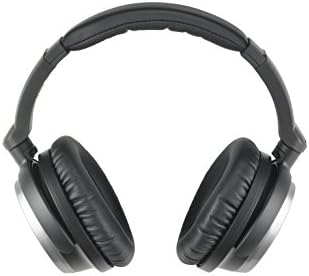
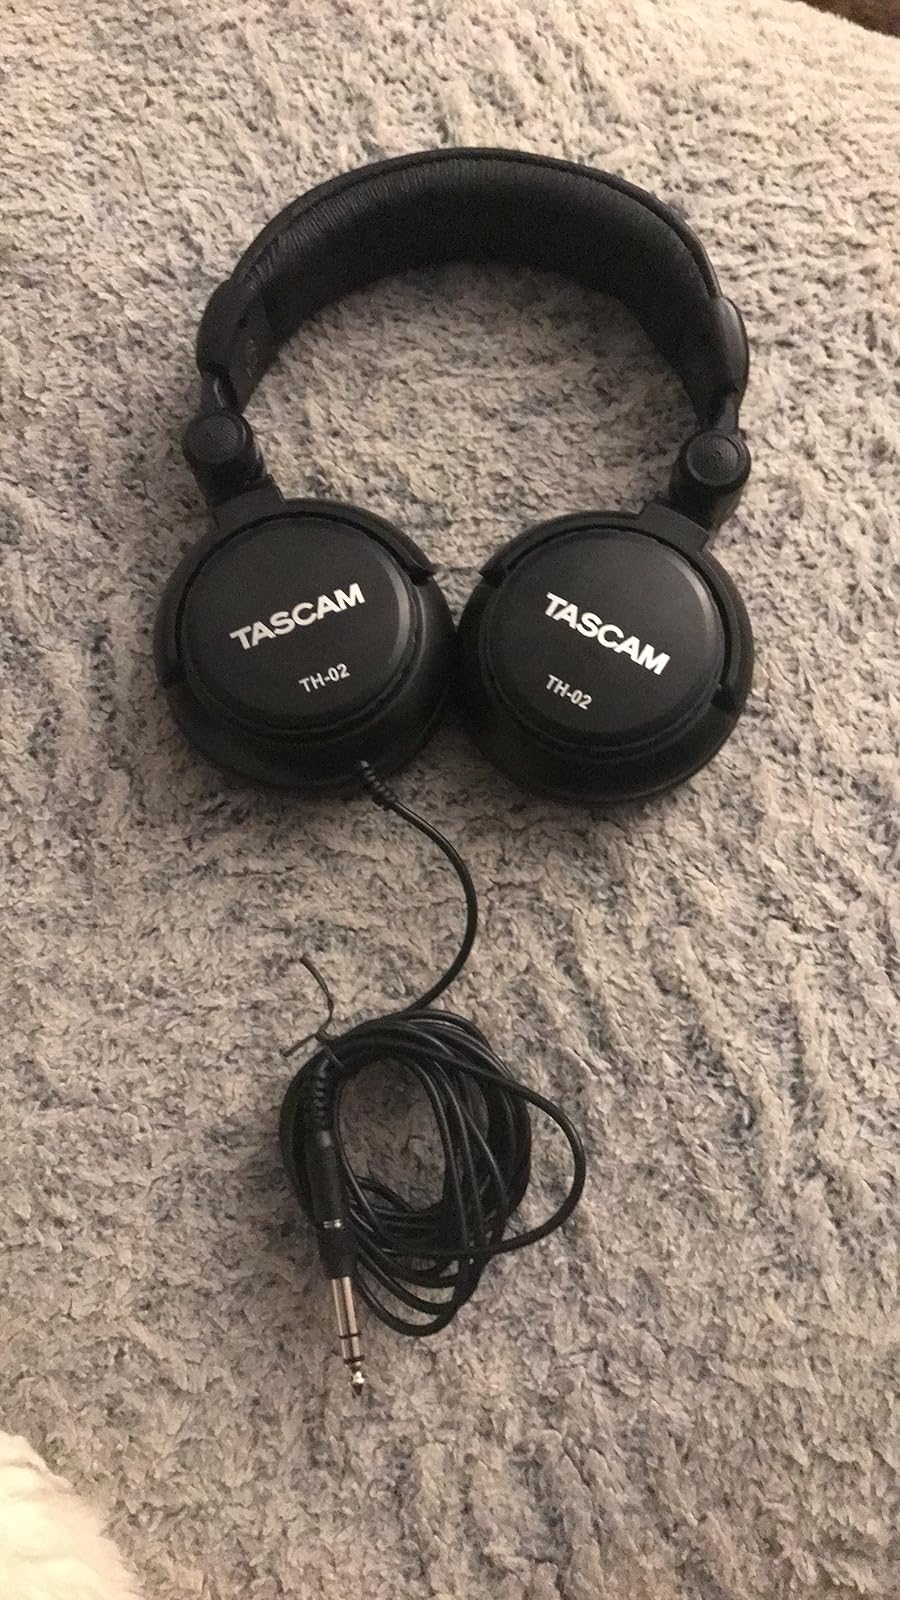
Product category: headphones
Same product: no